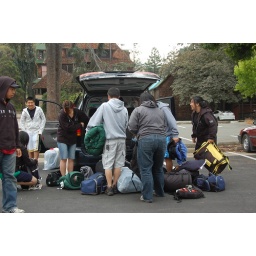
emily loses keys...then finds them in the car door